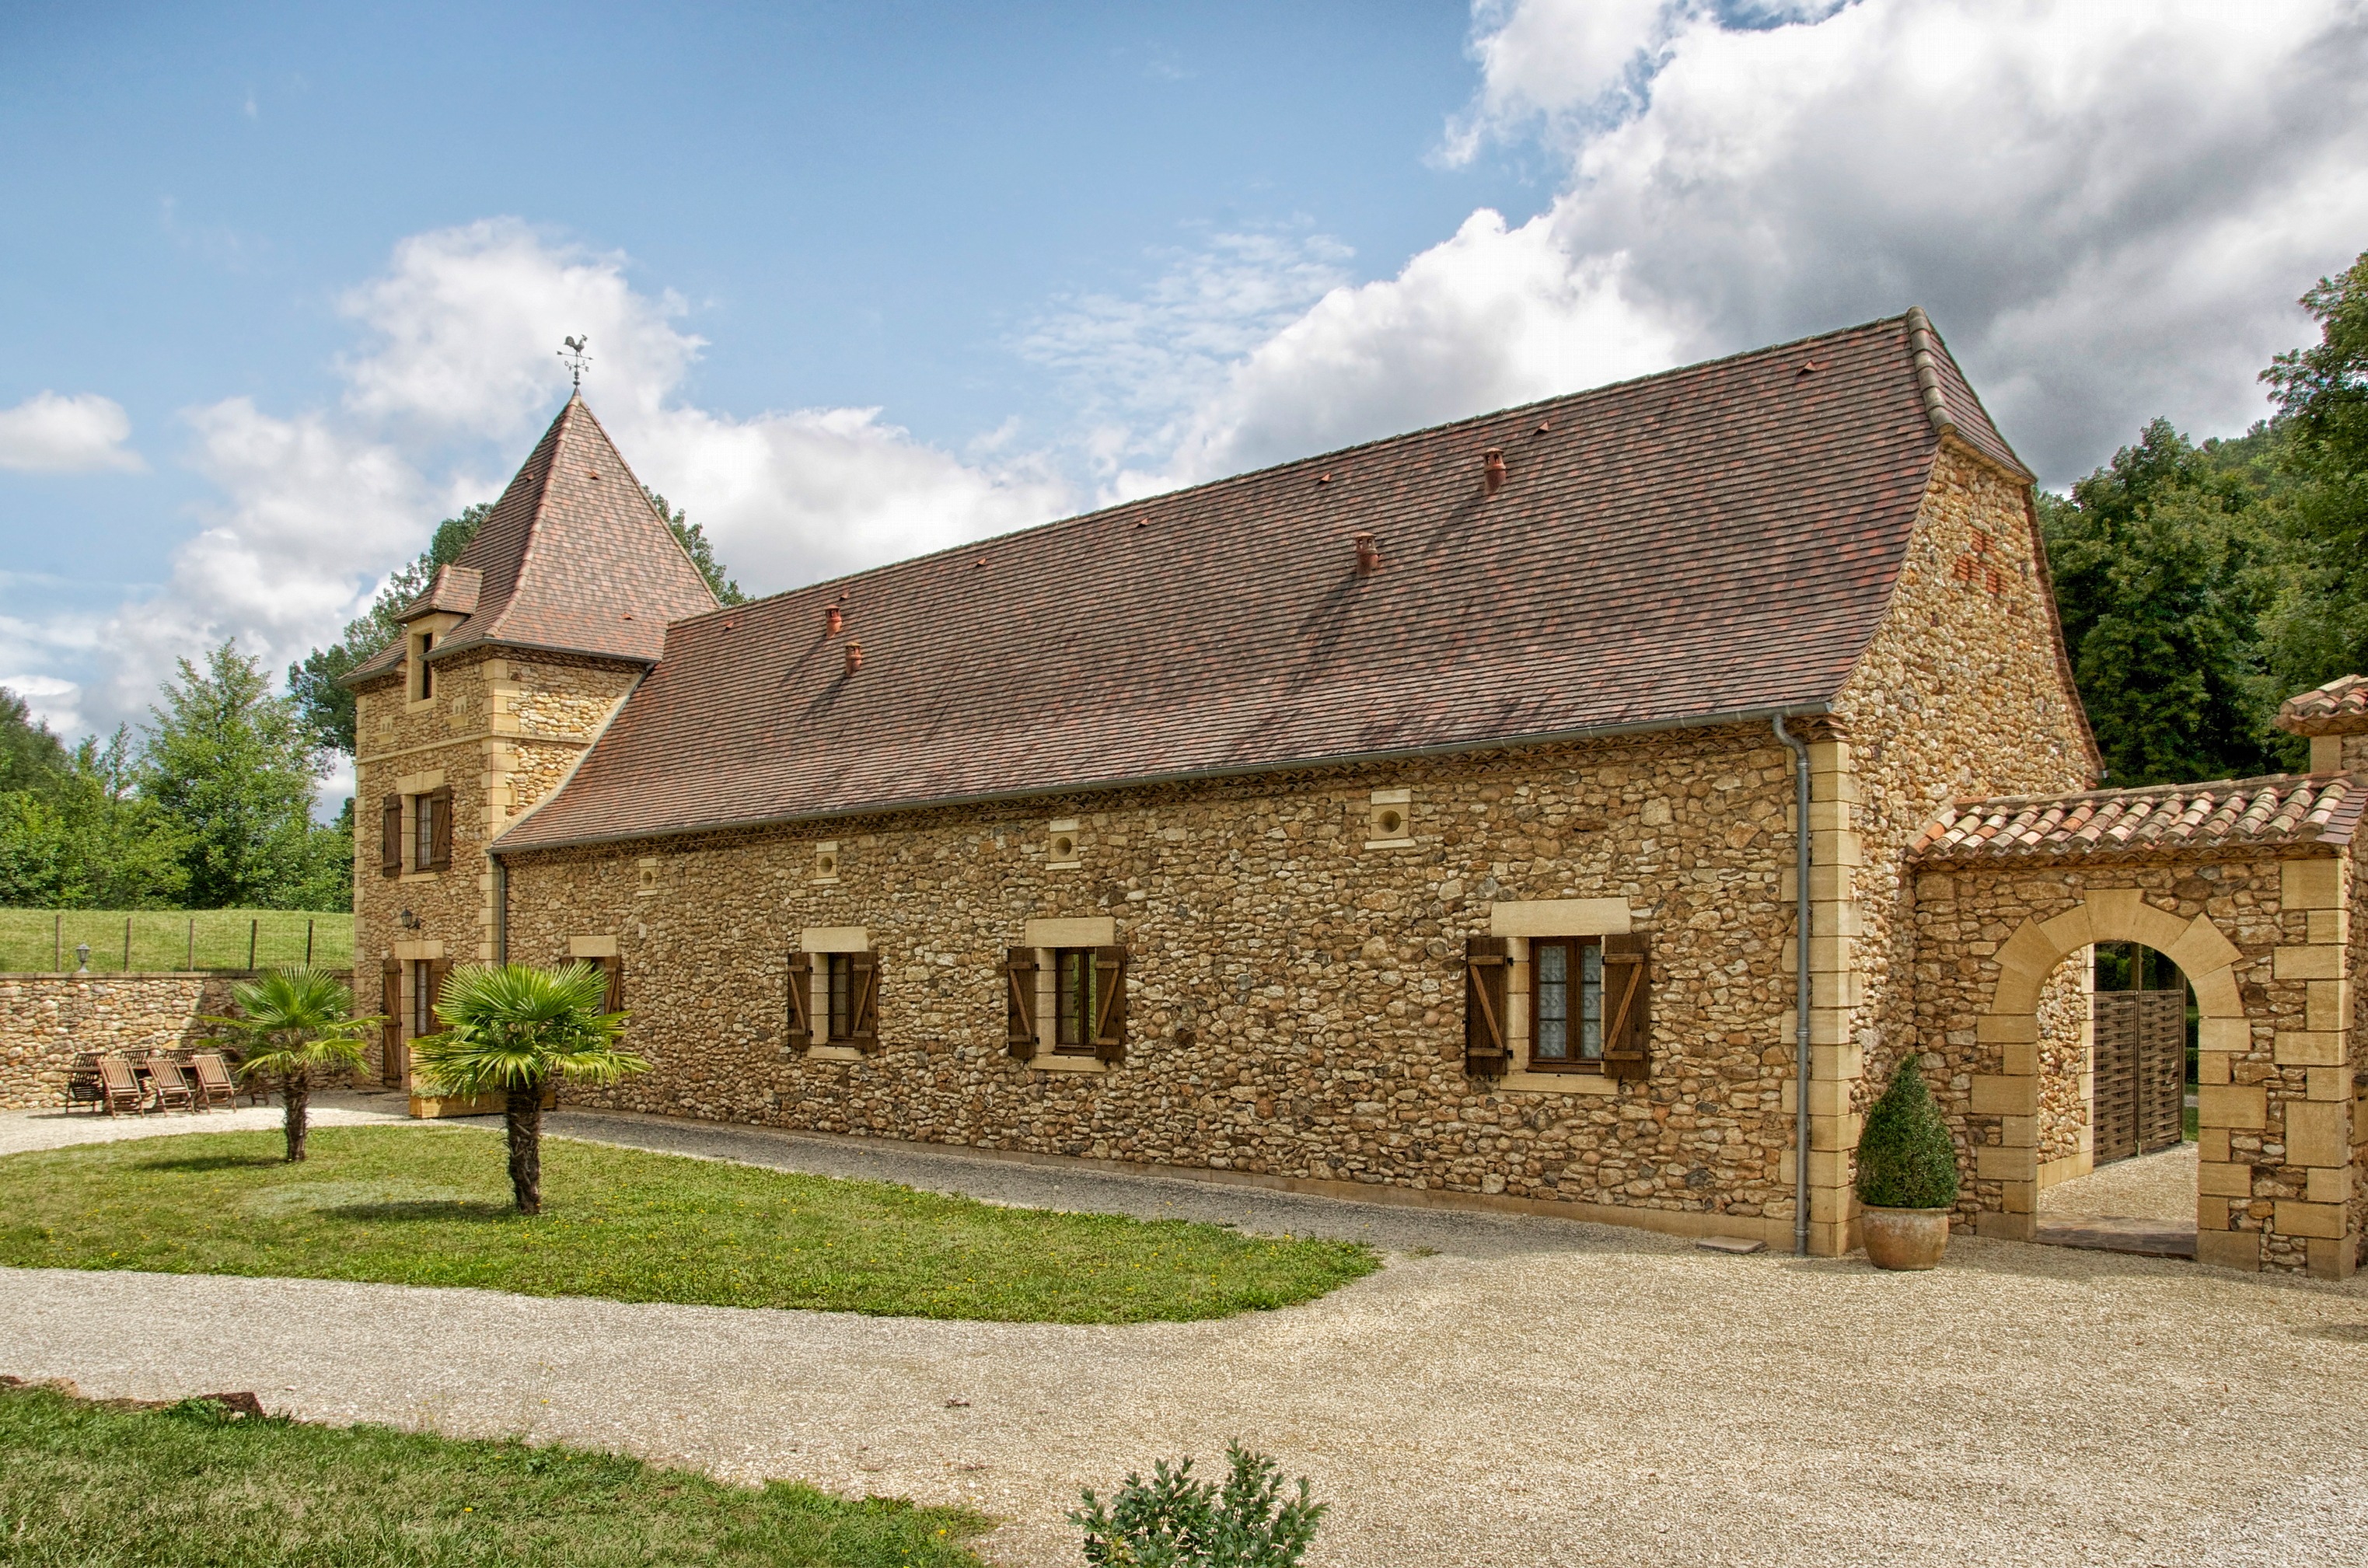
architecture, sky, lawn, countryside, villa, house, roof, building, home, country, summer, france, spring, cottage, facade, property, chapel, place of worship, clouds, resort, farmhouse, estate, dordogne, manor house, real estate, rural area